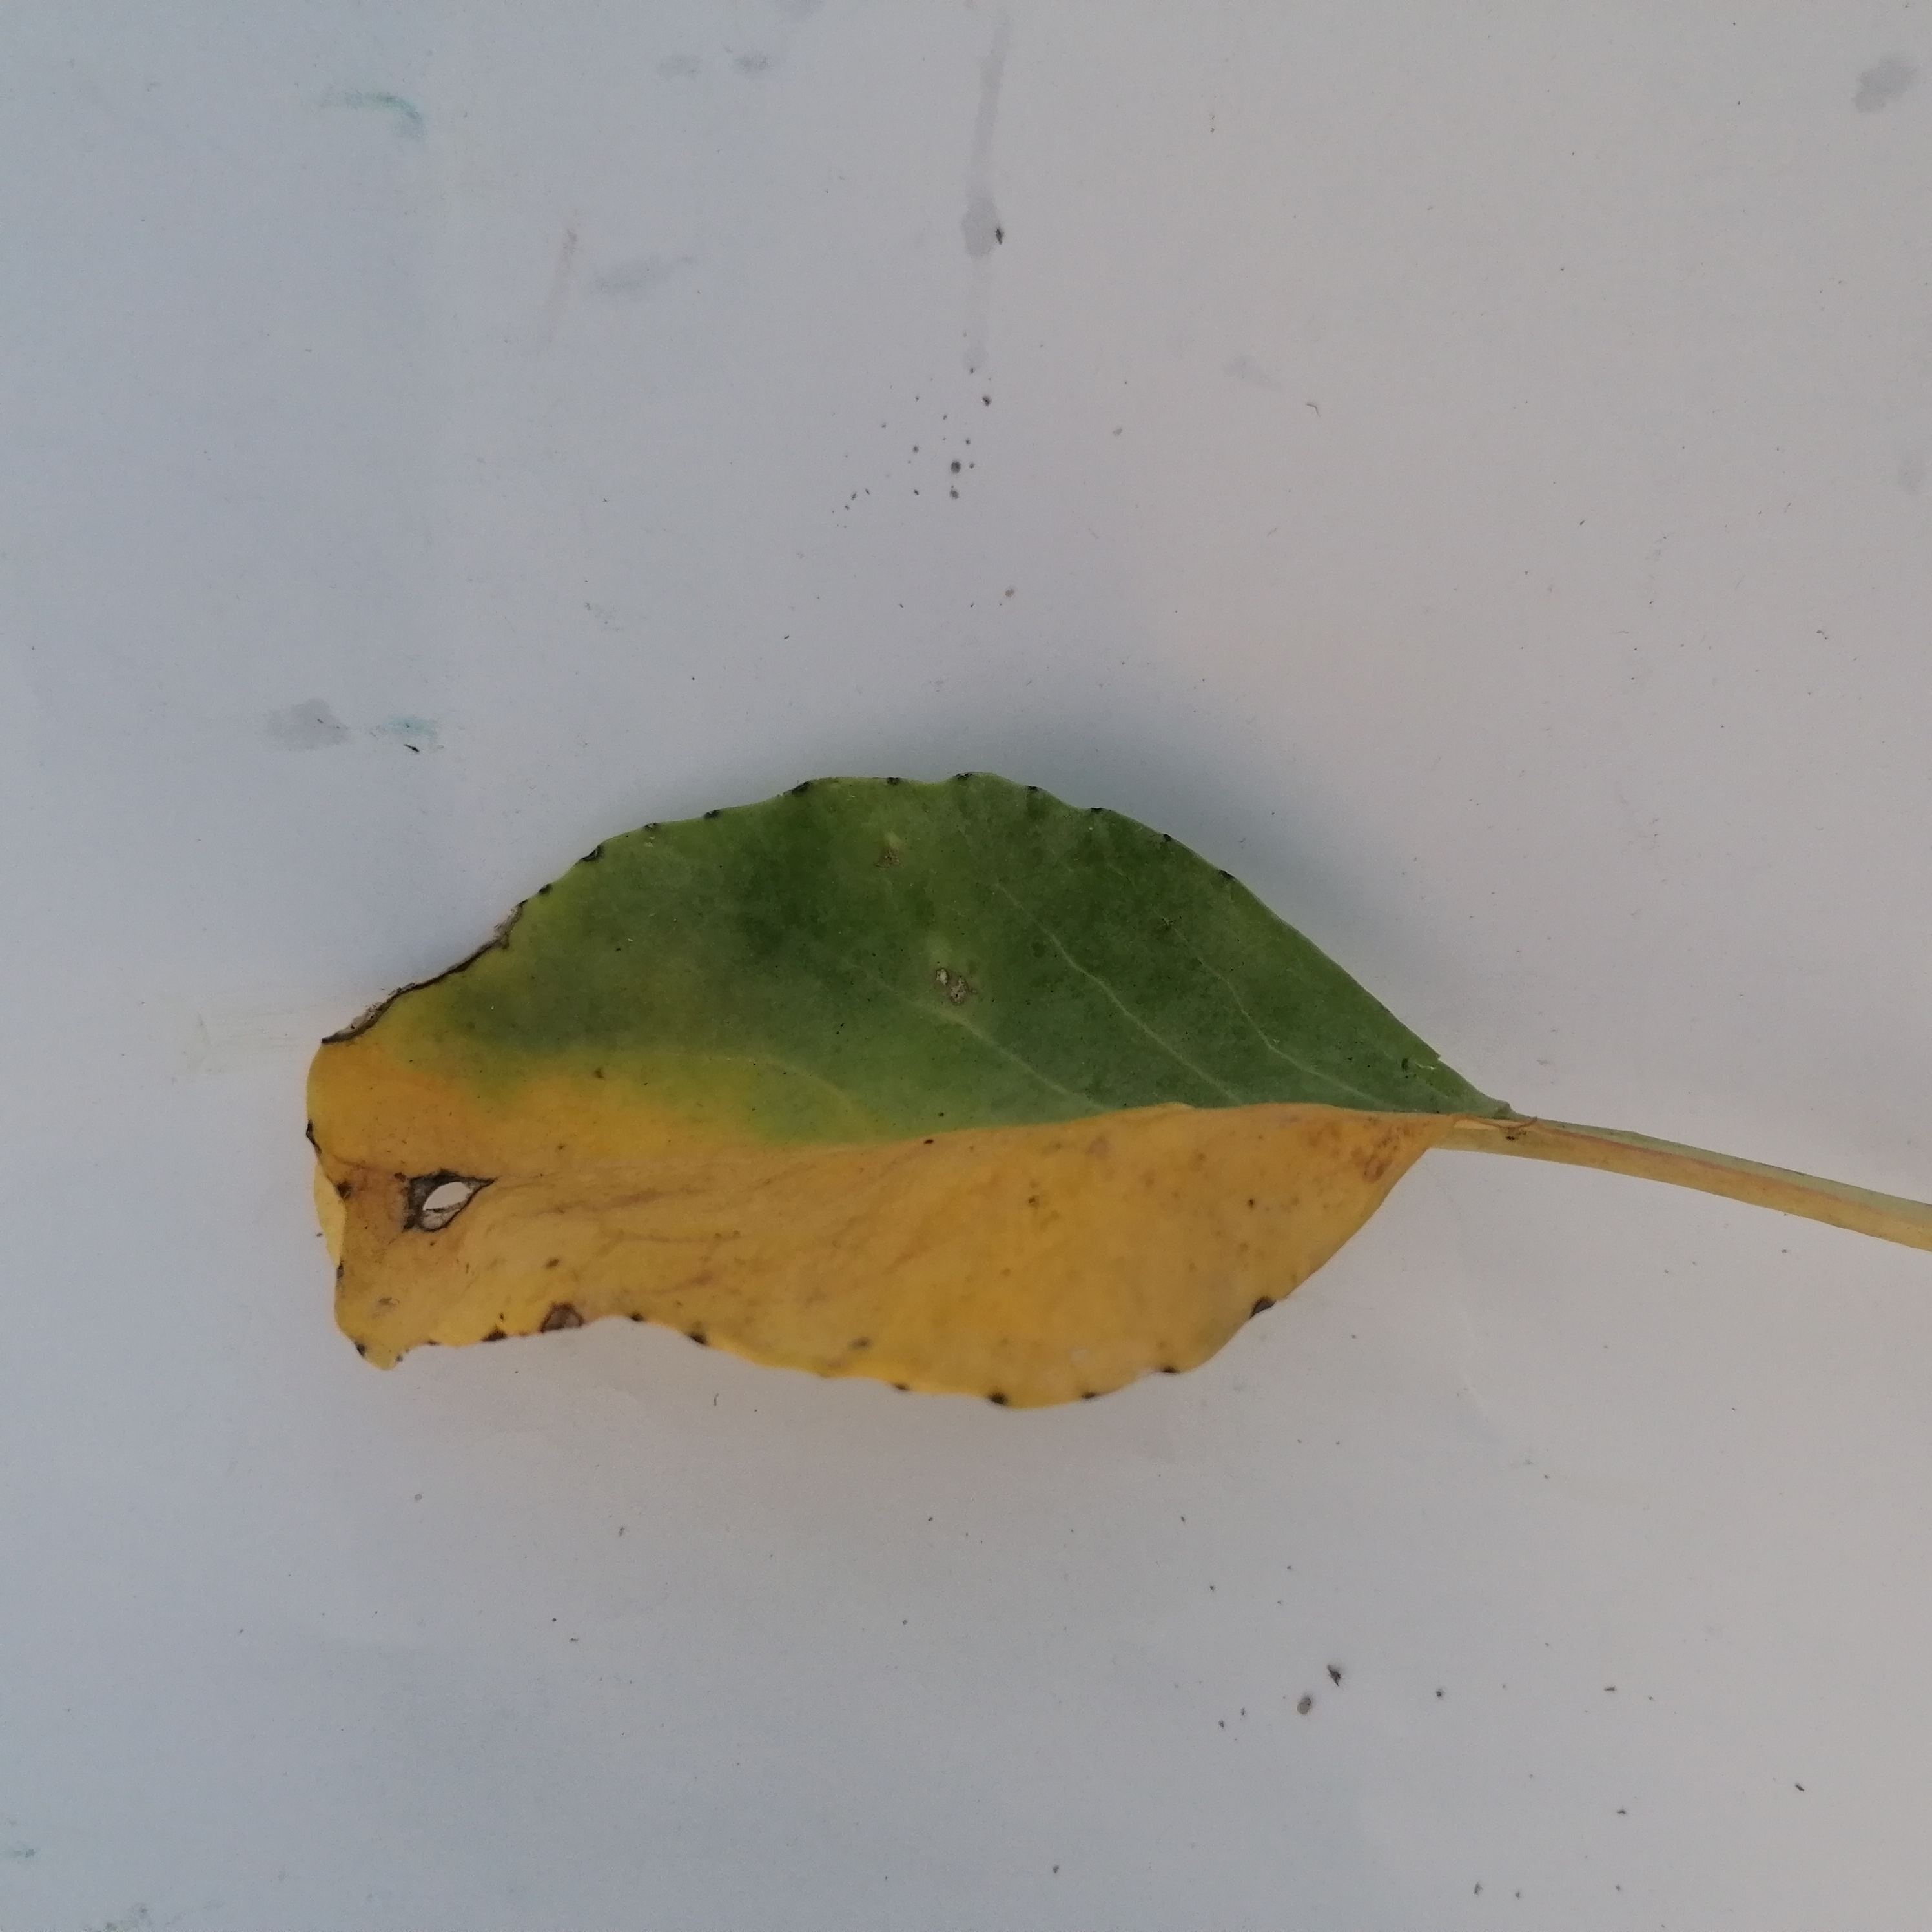
Label: Black Rot